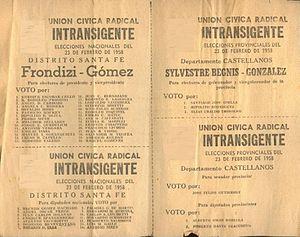
Cet article recense les élections ayant eu lieu durant l'année 1958. Il inclut les élections législatives et présidentielles nationales dans les États souverains, ainsi que les référendums au niveau national.